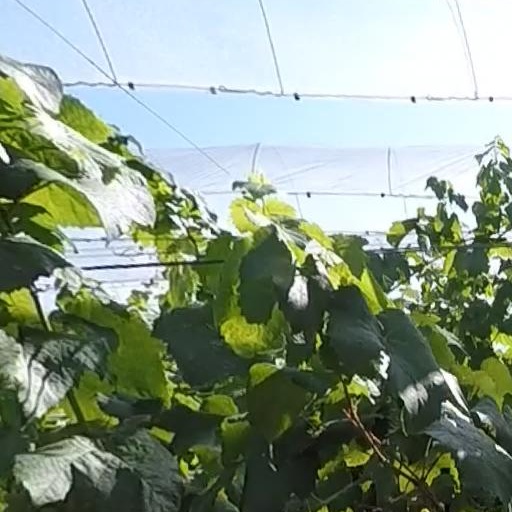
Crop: grape